Porcelain

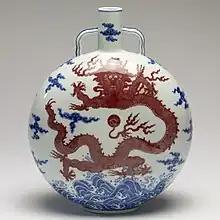
Chinese Jingdezhen porcelain moonflask with underglaze blue and red. Qianlong period, 1736 to 1796

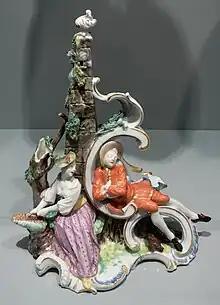
Nymphenburg porcelain group modelled by Franz Anton Bustelli, 1756

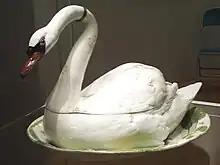
Soft-paste porcelain swan tureen, 1752–1756, Chelsea porcelain

Porcelain, also called china, is a ceramic material made by heating raw materials, generally including kaolinite, in a kiln to temperatures between . The greater strength and translucence of porcelain, relative to other types of pottery, arise mainly from vitrification and the formation of the mineral mullite within the body at these high temperatures. End applications include tableware, decorative ware such as figurines, and products in technology and industry such as electrical insulators and laboratory ware.